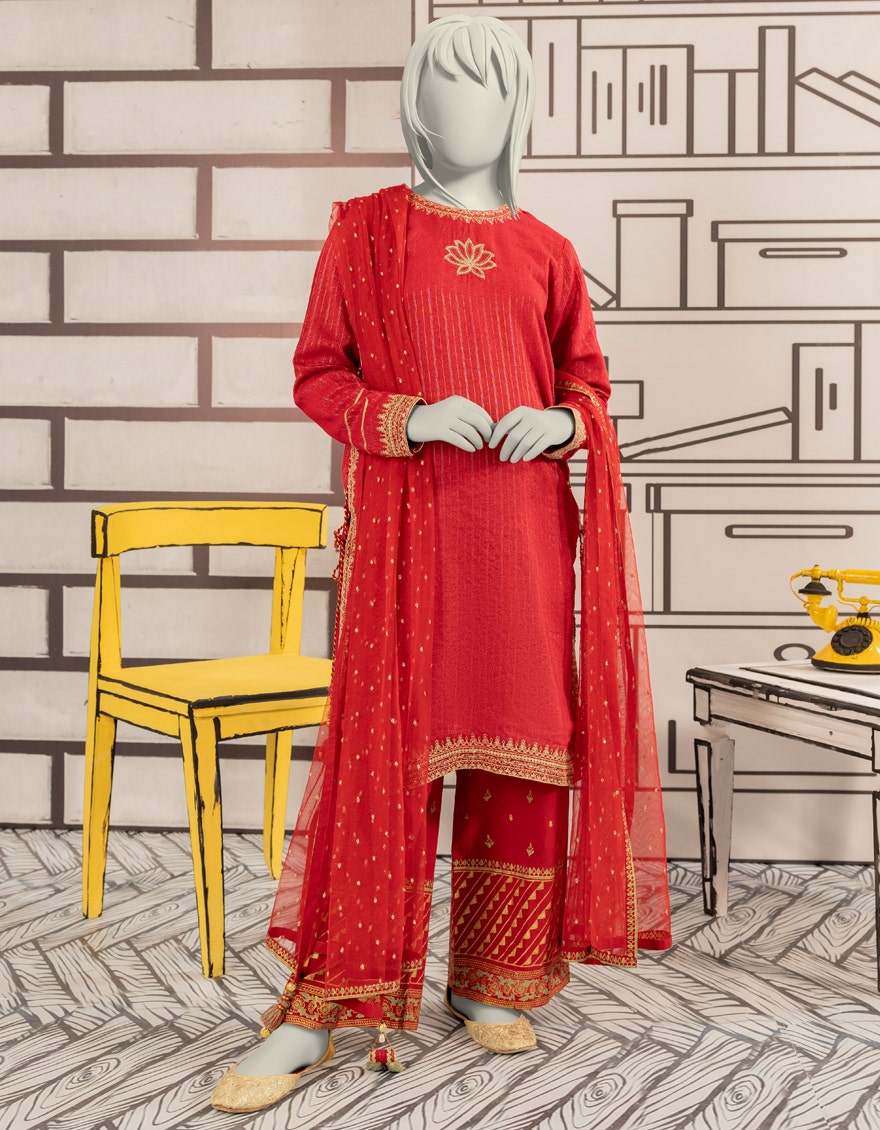
red gold embroidered salwar suit